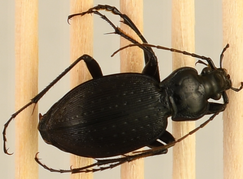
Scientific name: Carabus goryi
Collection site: Great Smoky Mountains National Park NEON (GRSM), plot GRSM_020